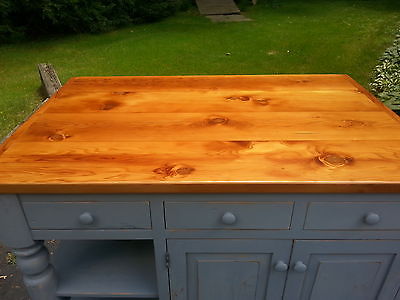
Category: table